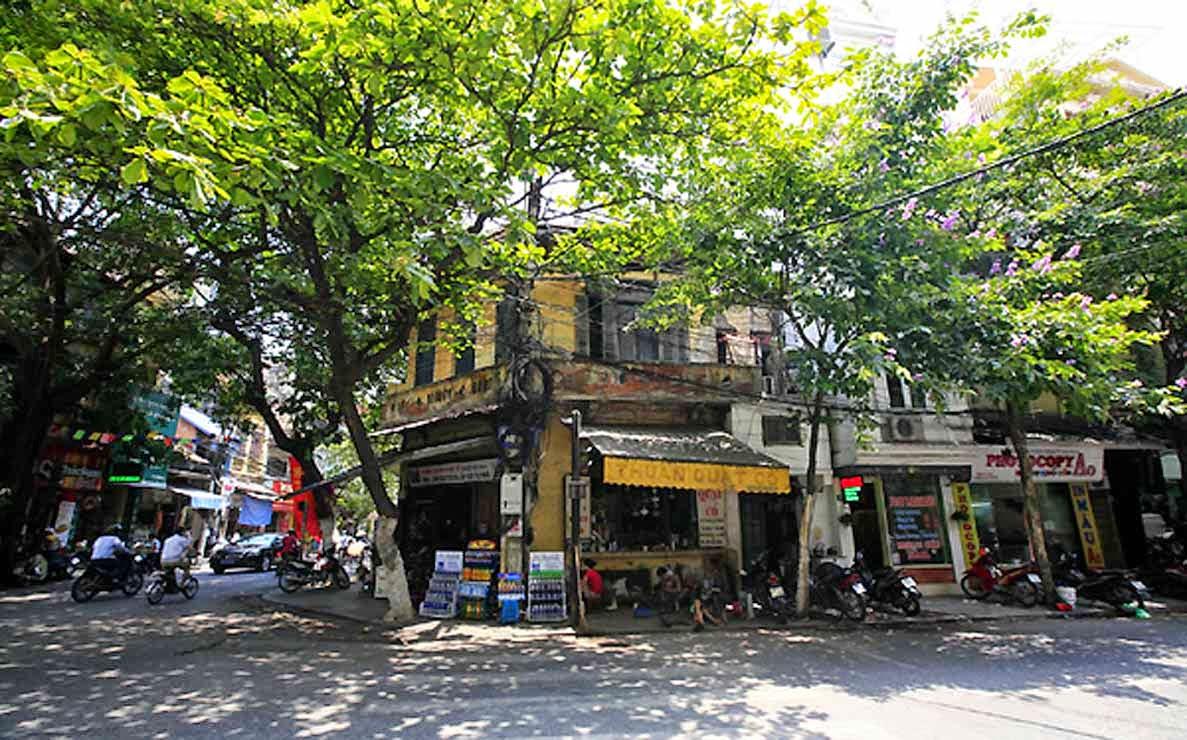
ở trên vỉa hè có sự xuất hiện của những chiếc xe máy